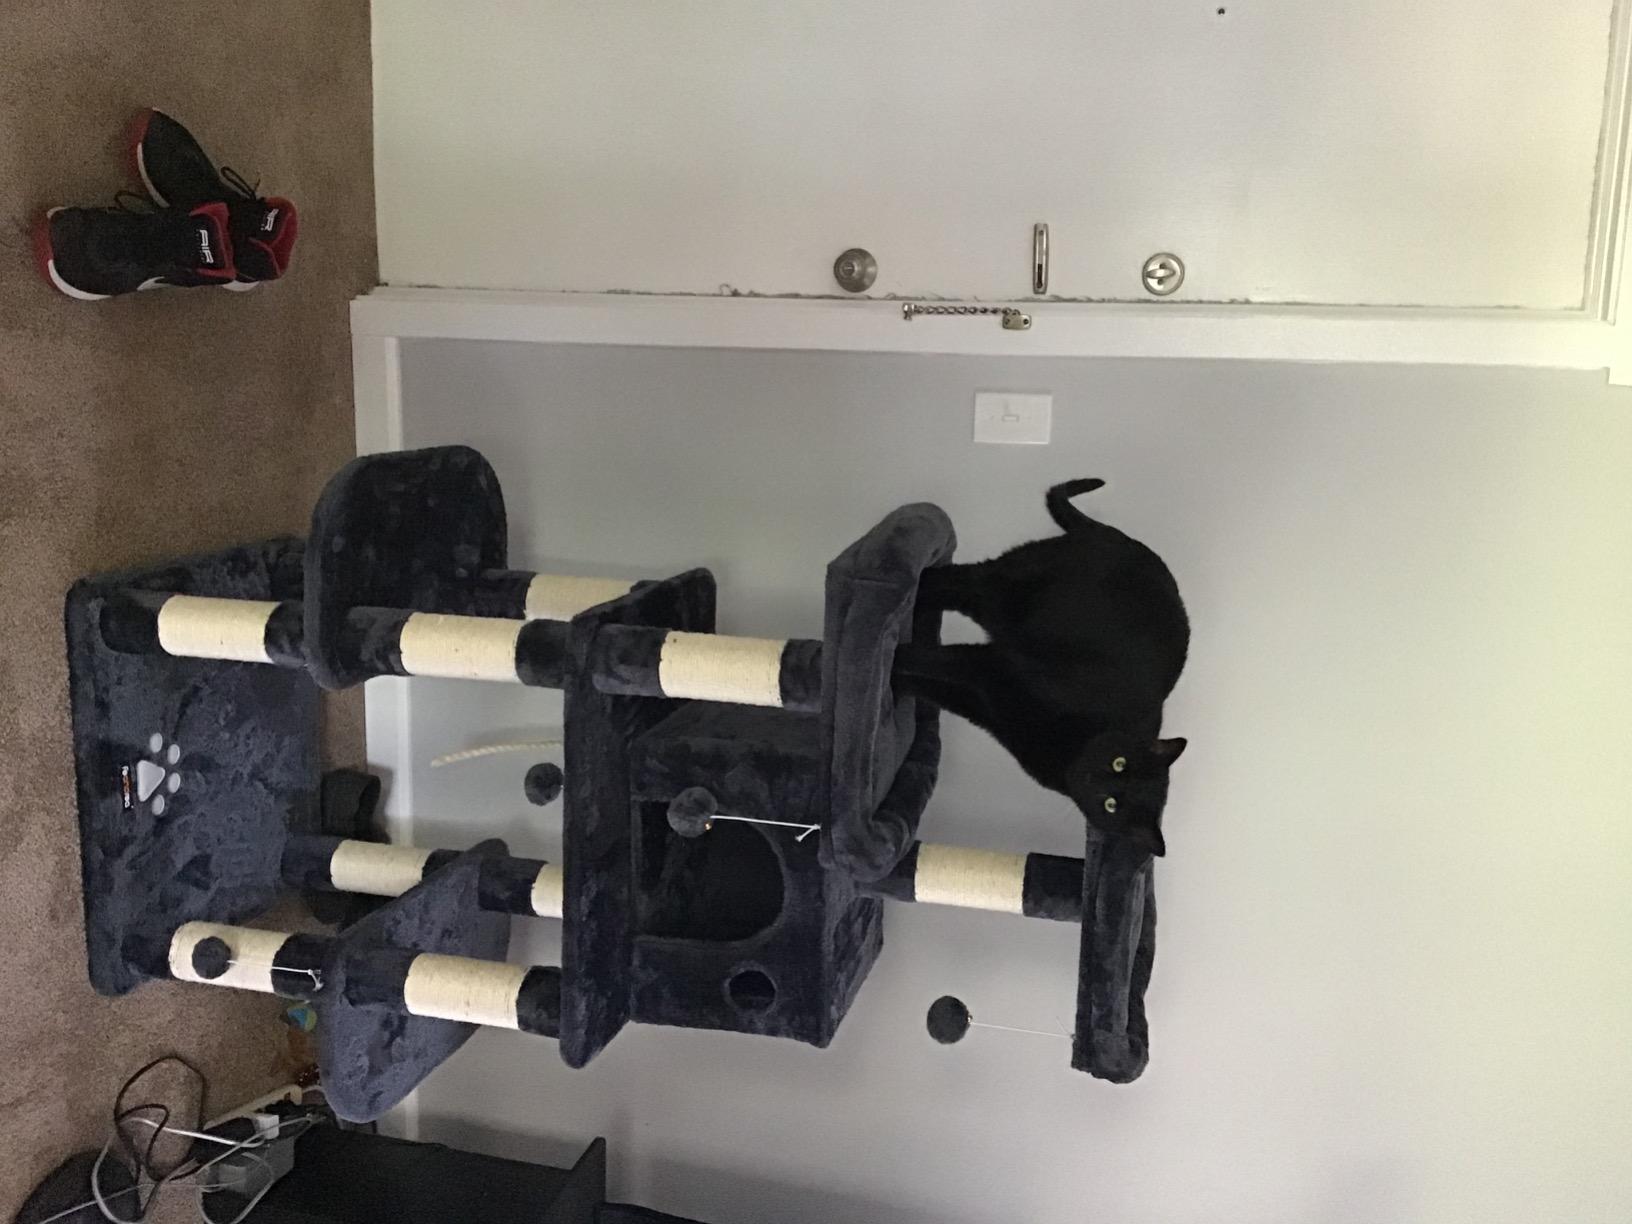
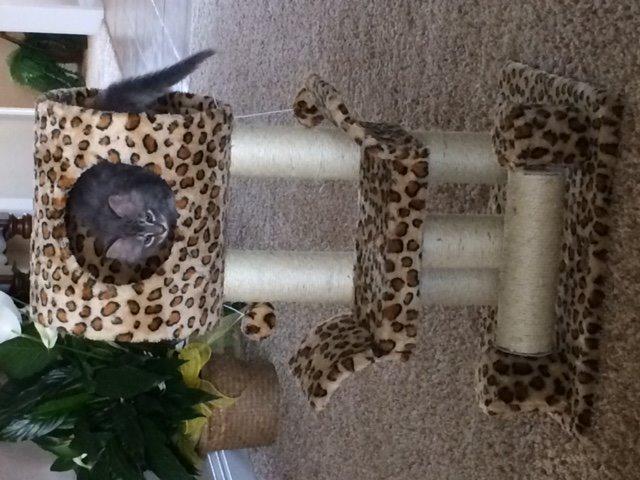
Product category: items_cat tree
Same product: no